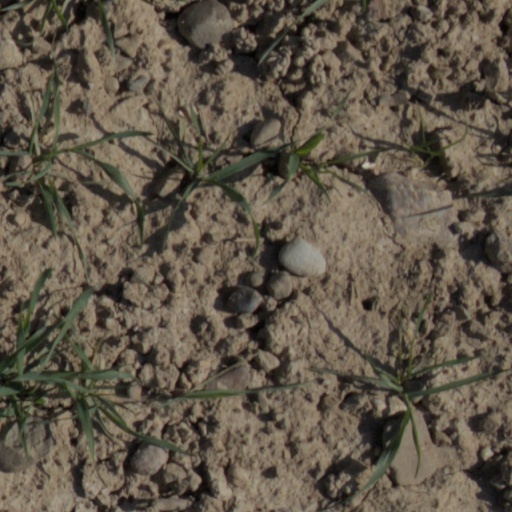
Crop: wheat